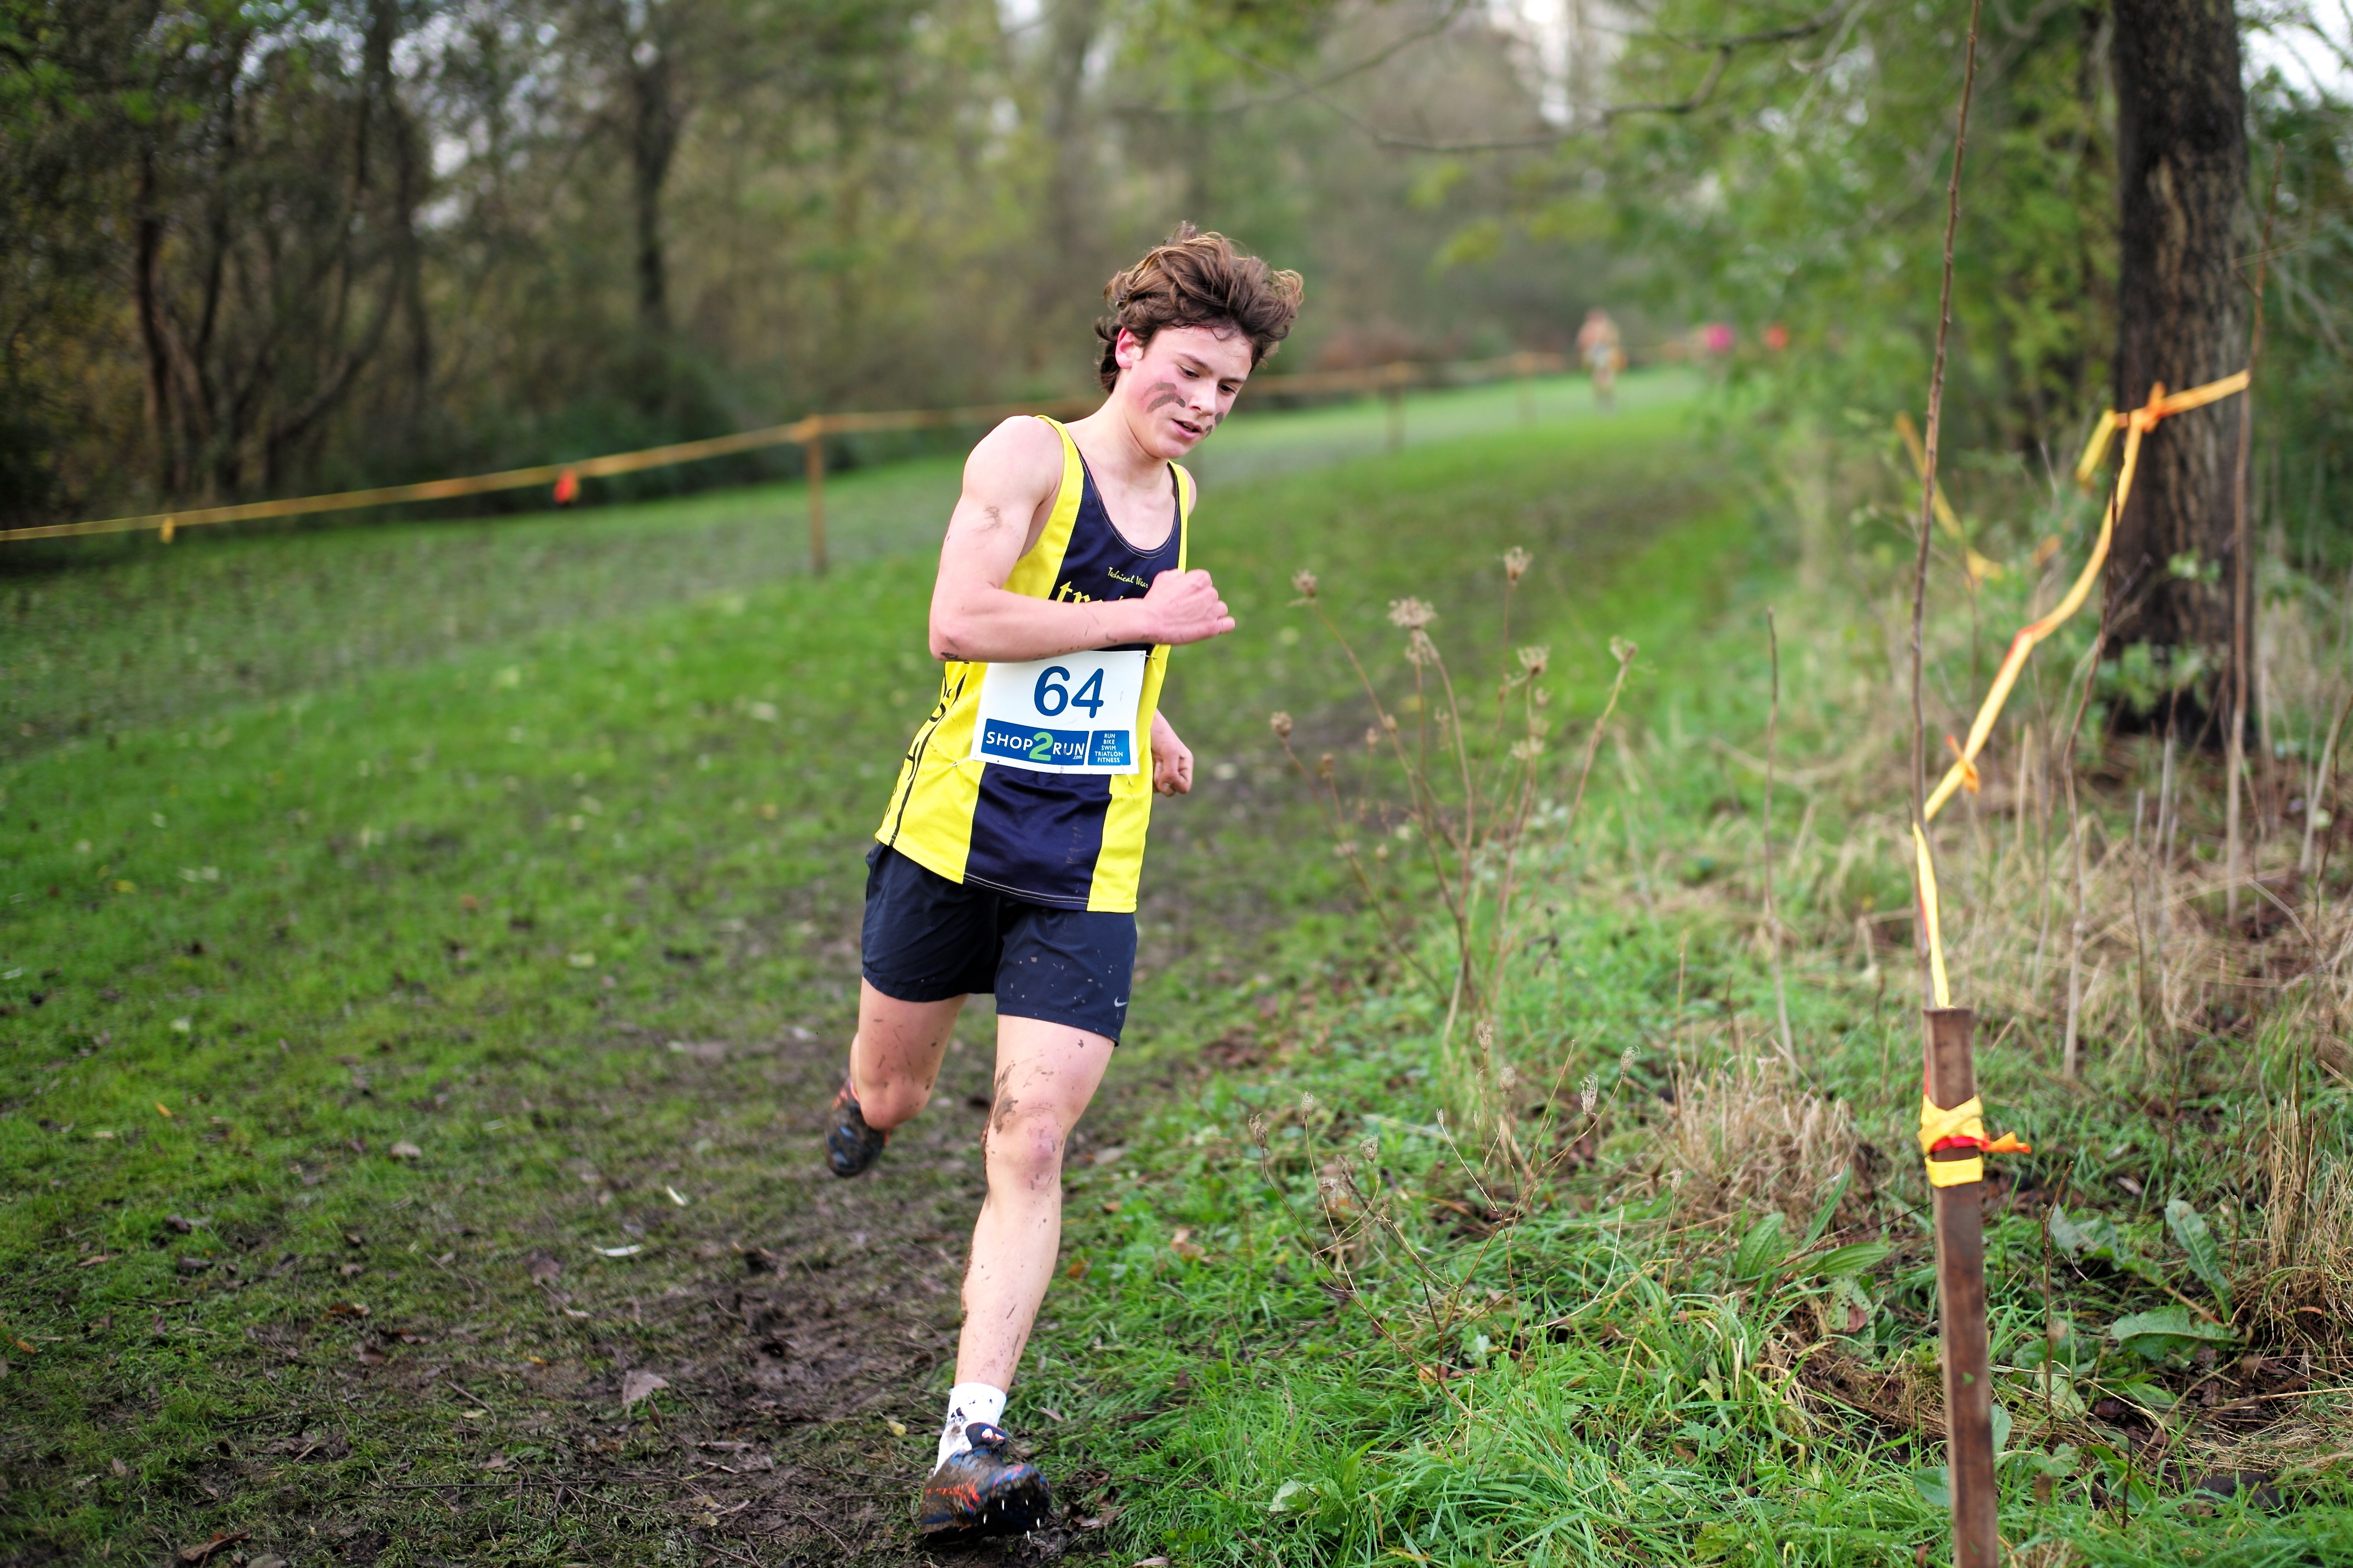
person, trail, running, recreation, jogging, race, sports, endurance, athletics, mountain biking, physical exercise, outdoor recreation, human action, endurance sports, ultramarathon, duathlon, cross country running, cross country cycling